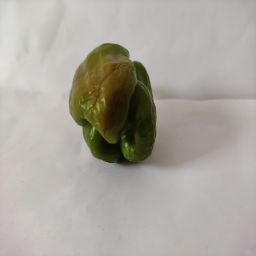
Crop: Bell Pepper
Quality: Old